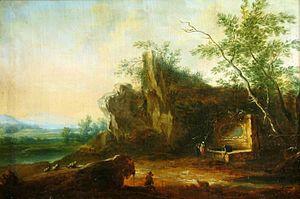
Christian Hilfgott Brand est un peintre allemand né à Francfort-sur-l'Oder en 1695 et mort à Vienne en 1756.